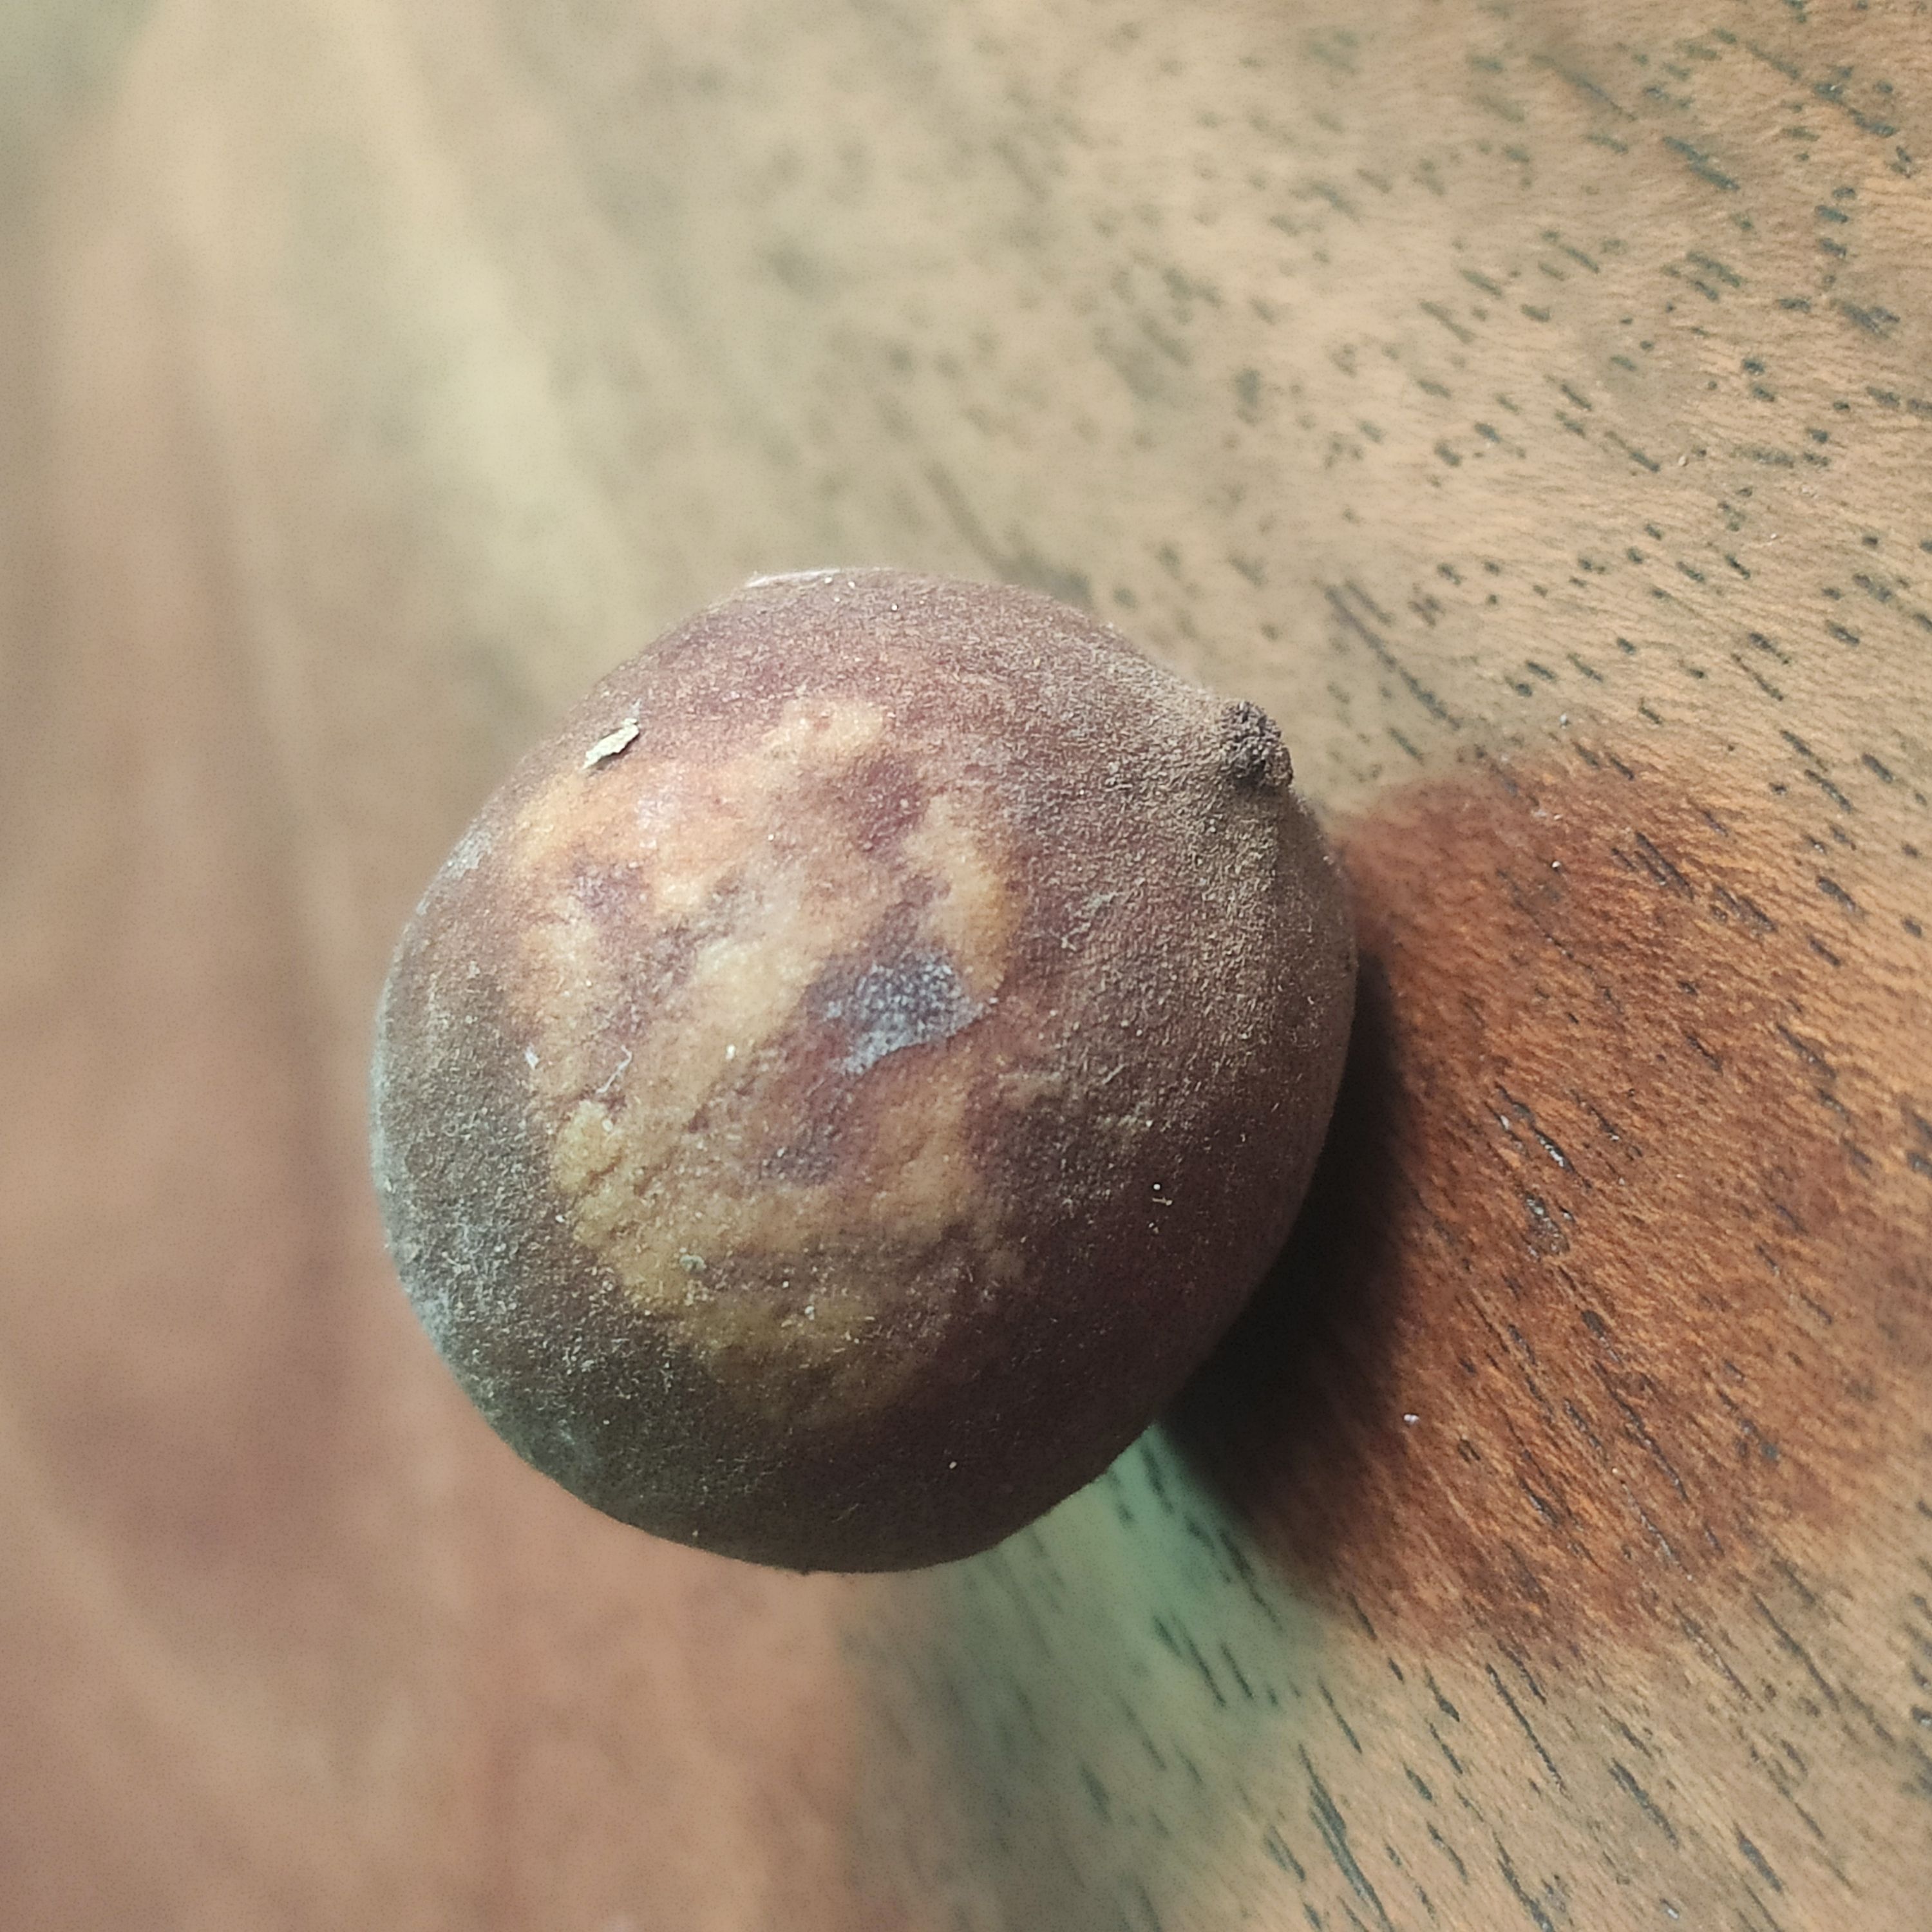
Fruit: burmese-grape
Grade: 3rd-grade